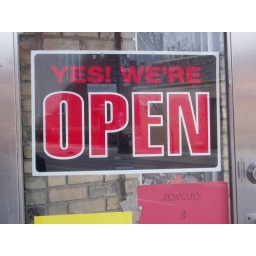
I wait in front of this store for the bus home almost every workday. April 3, 2008.